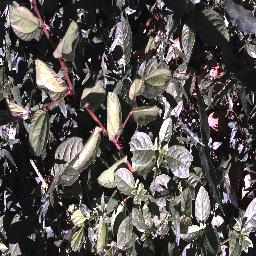
Label: chinee_apple